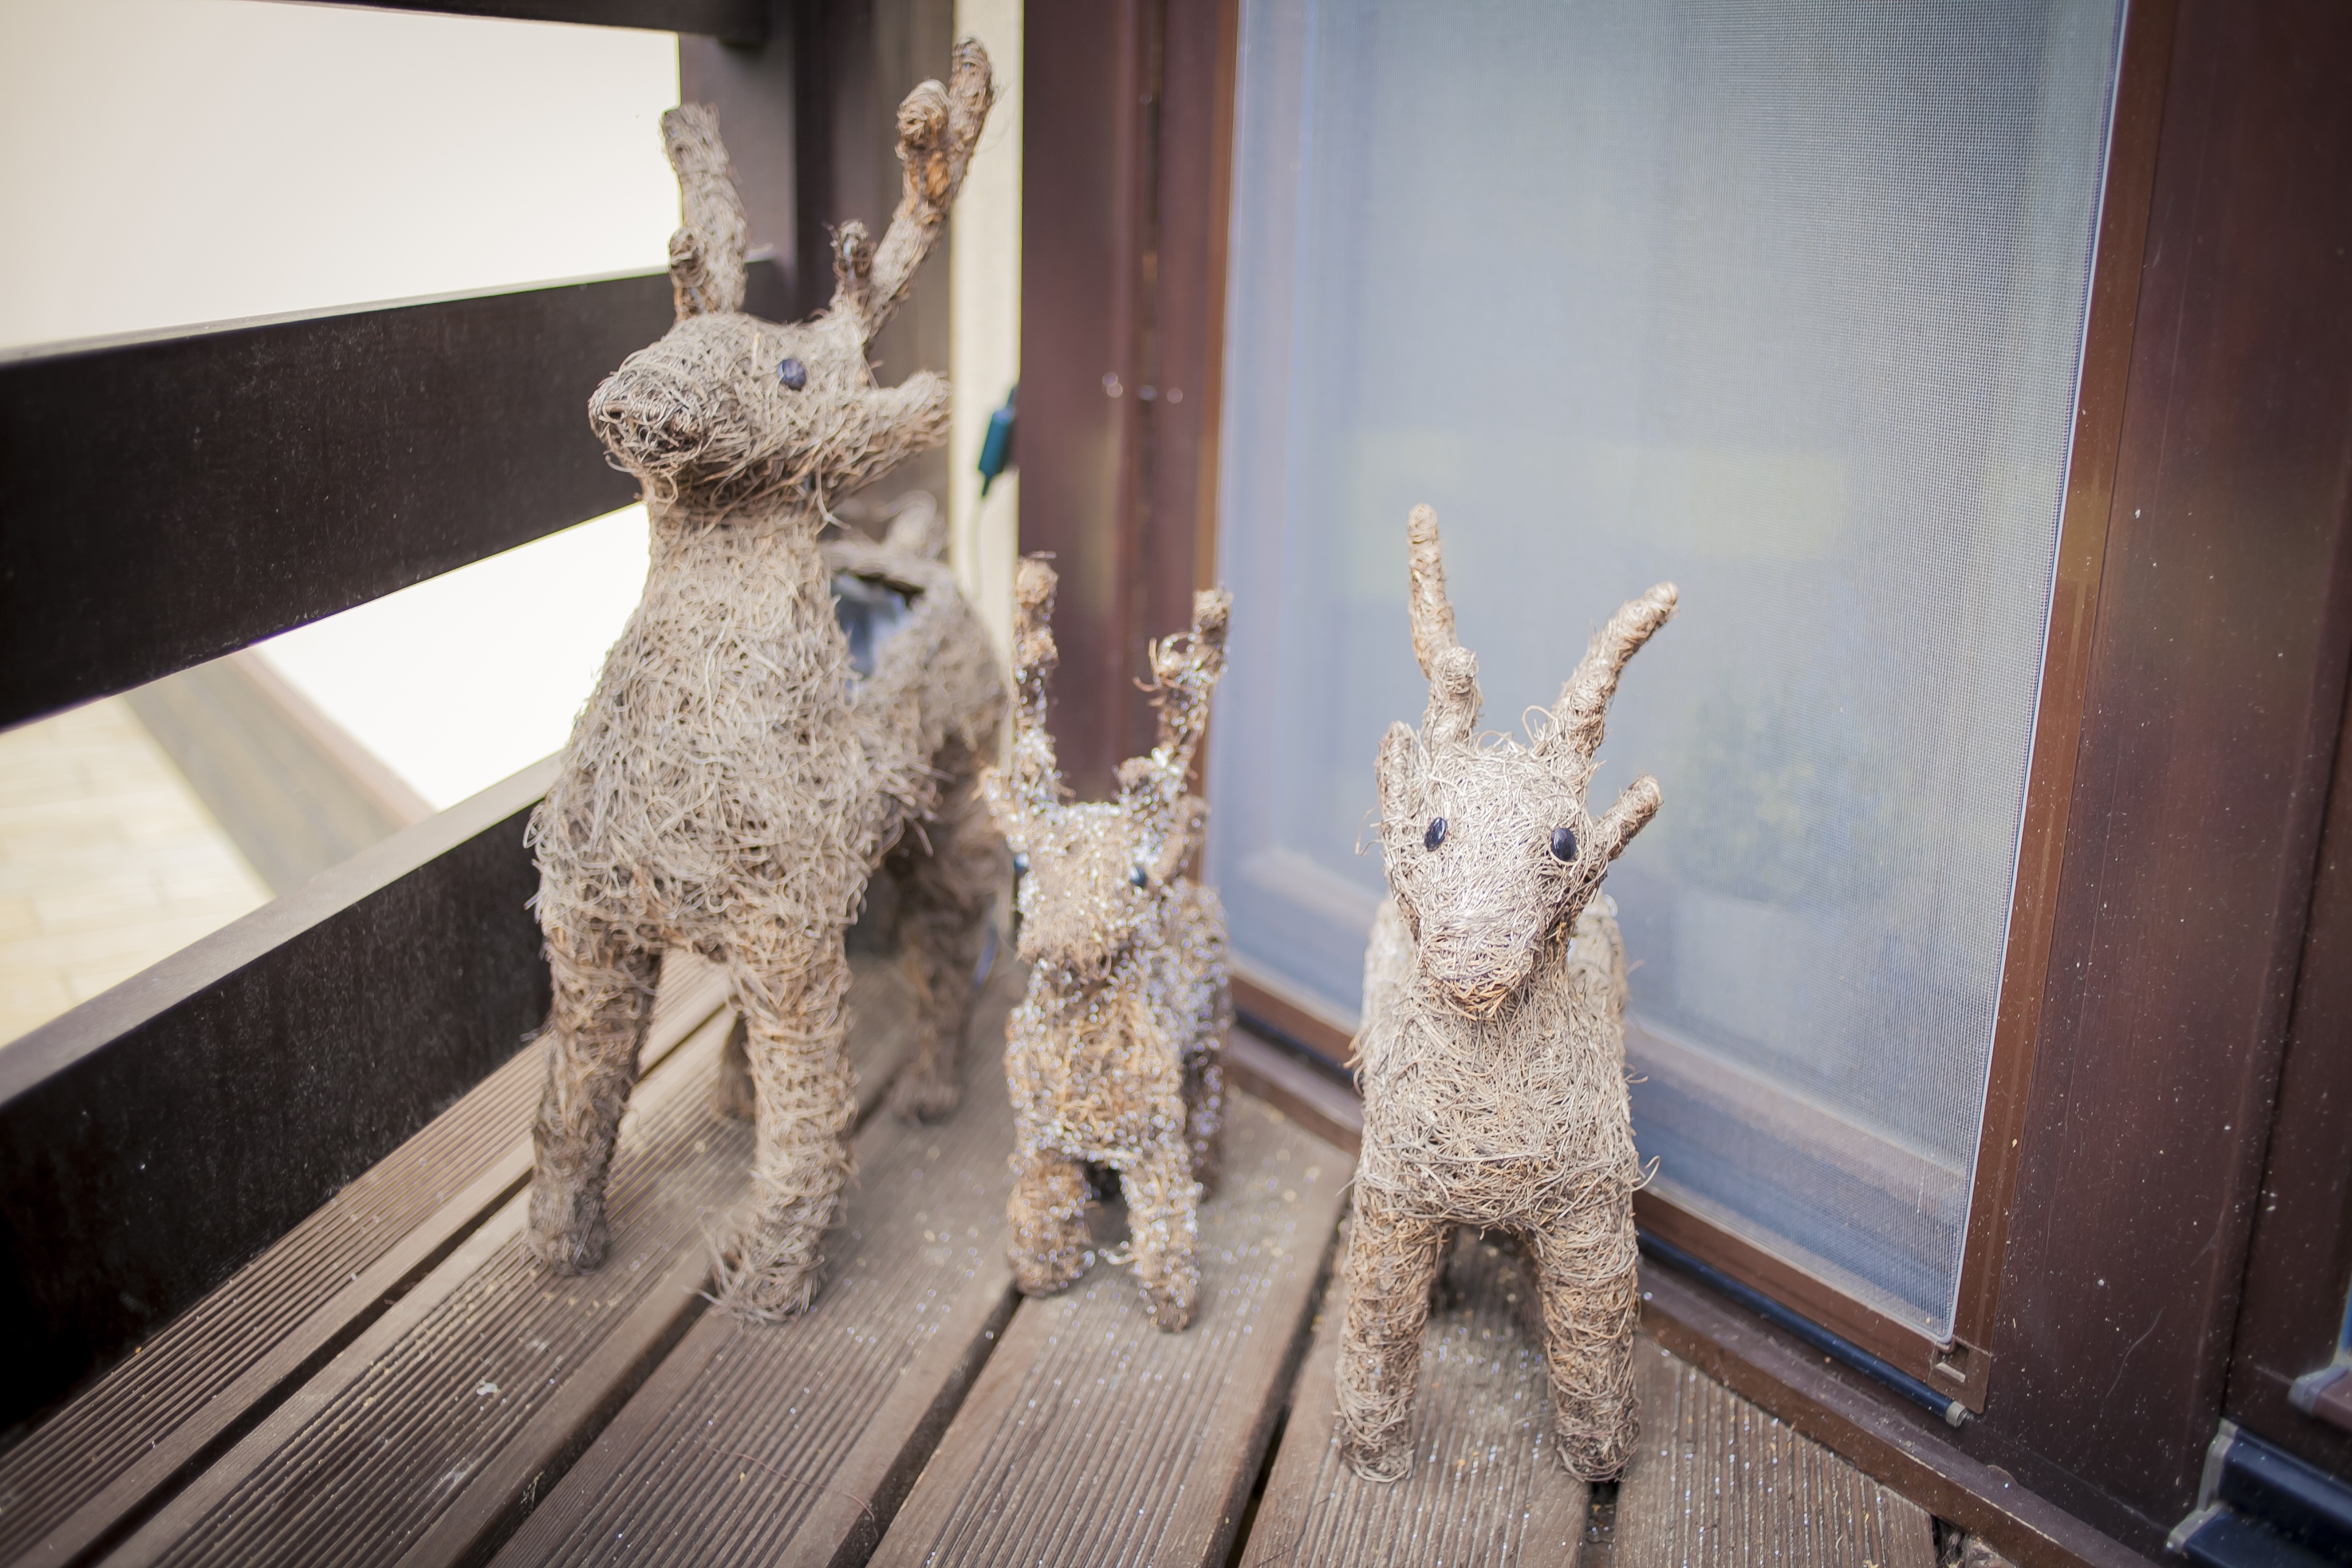
deer, cat, romance, mammal, sculpture, art, small to medium sized cats, cat like mammal, private house, made by hands